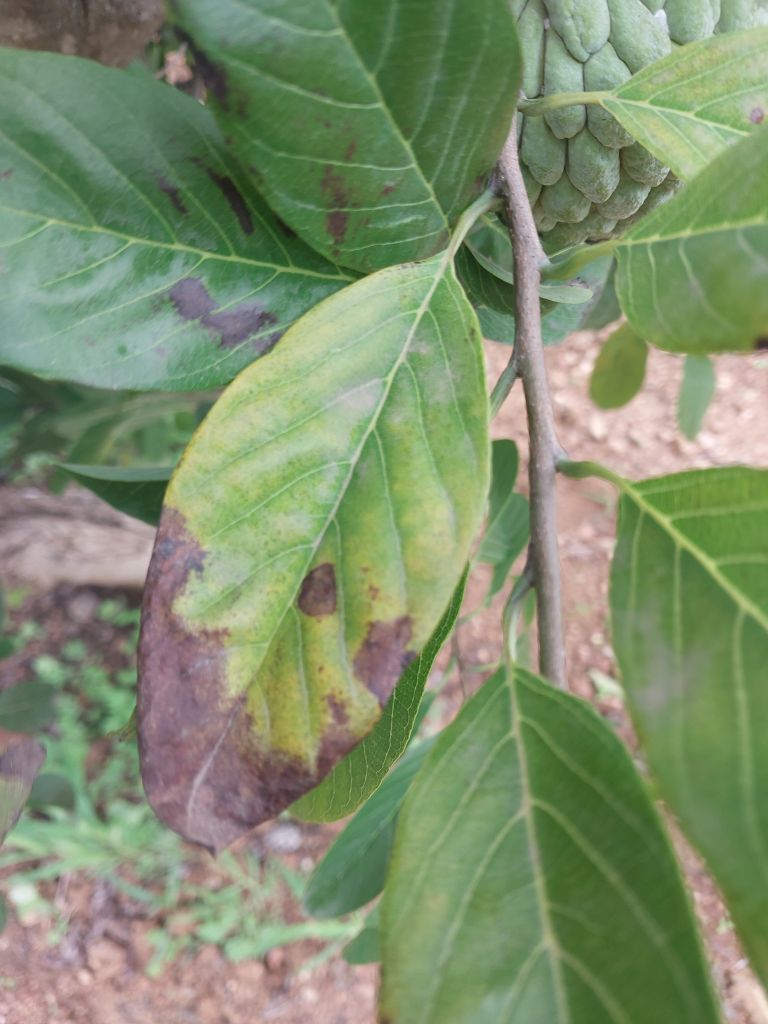
Disease label: Leaf spot on Leaves